Auguste François Le Jolis

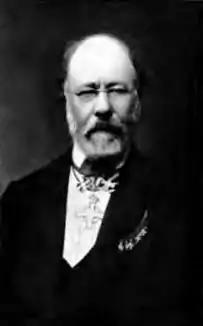
Auguste François le Jolis (1823-1904)

Auguste François Le Jolis (1 December 1823, Cherbourg - 20 August 1904, Cherbourg) was a French merchant, judge and botanist.